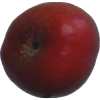
Label: nectarine_flat